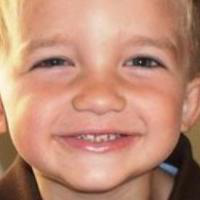
Age group: age 01-10